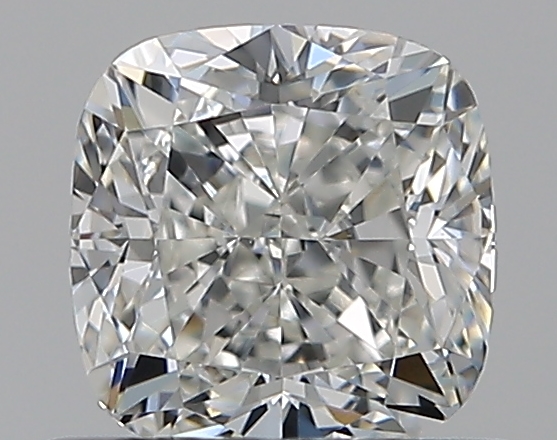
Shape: cushion
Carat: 0.6
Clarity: VS1
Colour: H
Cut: EX
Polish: EX
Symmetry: VG
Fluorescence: N
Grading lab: GIA
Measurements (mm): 4.74 x 4.66 x 3.2